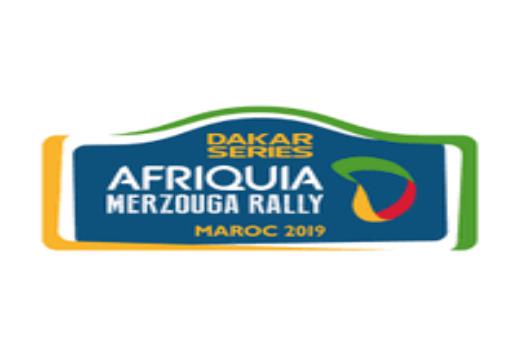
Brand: Afriquia
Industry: Others